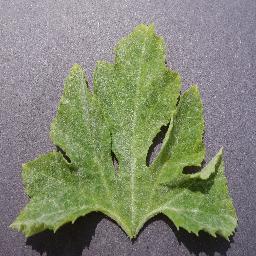
Label: Squash___Powdery_mildew